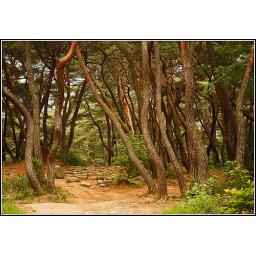
Pine tree forest on entrance to Samneung-gol Valley.Taken in Mt.Namsan area, Gyengju, South Korea